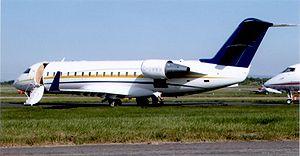
Le Bombardier Challenger 800 est un avion d'affaires dérivé du Bombardier CRJ200. Il peut accueillir 14 passagers. La conception de la cabine est de Lufthansa Technik.